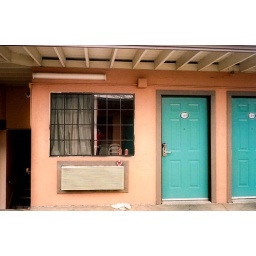
two doors of a motel and a reflection in the window